Freedom Planet 2

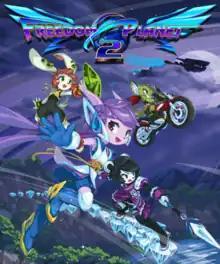

Freedom Planet 2 is an indie platform video game developed and published by GalaxyTrail for Windows, and published by Xseed Games on home consoles. It is the sequel to "Freedom Planet", originally developed as a "Sonic the Hedgehog" fangame. It was released for Windows on September 13, 2022, which was followed by ports on Nintendo Switch, PlayStation 4, PlayStation 5, Xbox One, and Xbox Series X/S on April 4, 2024. Like its predecessor, it is inspired by Sega Genesis games. It follows the three-person cast of the original game and new panda character Neera Li as they fight the robotic army of Merga, a water dragoness who seeks revenge for ancient atrocities.